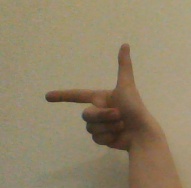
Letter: yaa